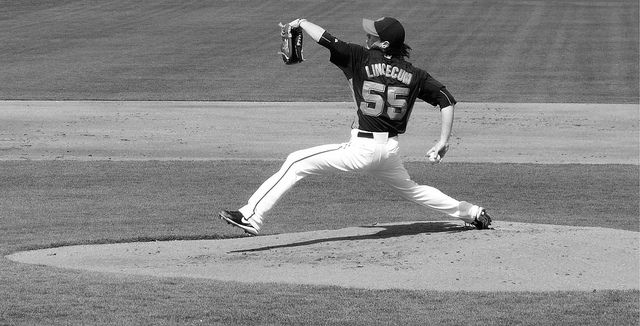
cầu thủ ném bóng số 55 đang chuẩn bị ném bóng ở trên sân